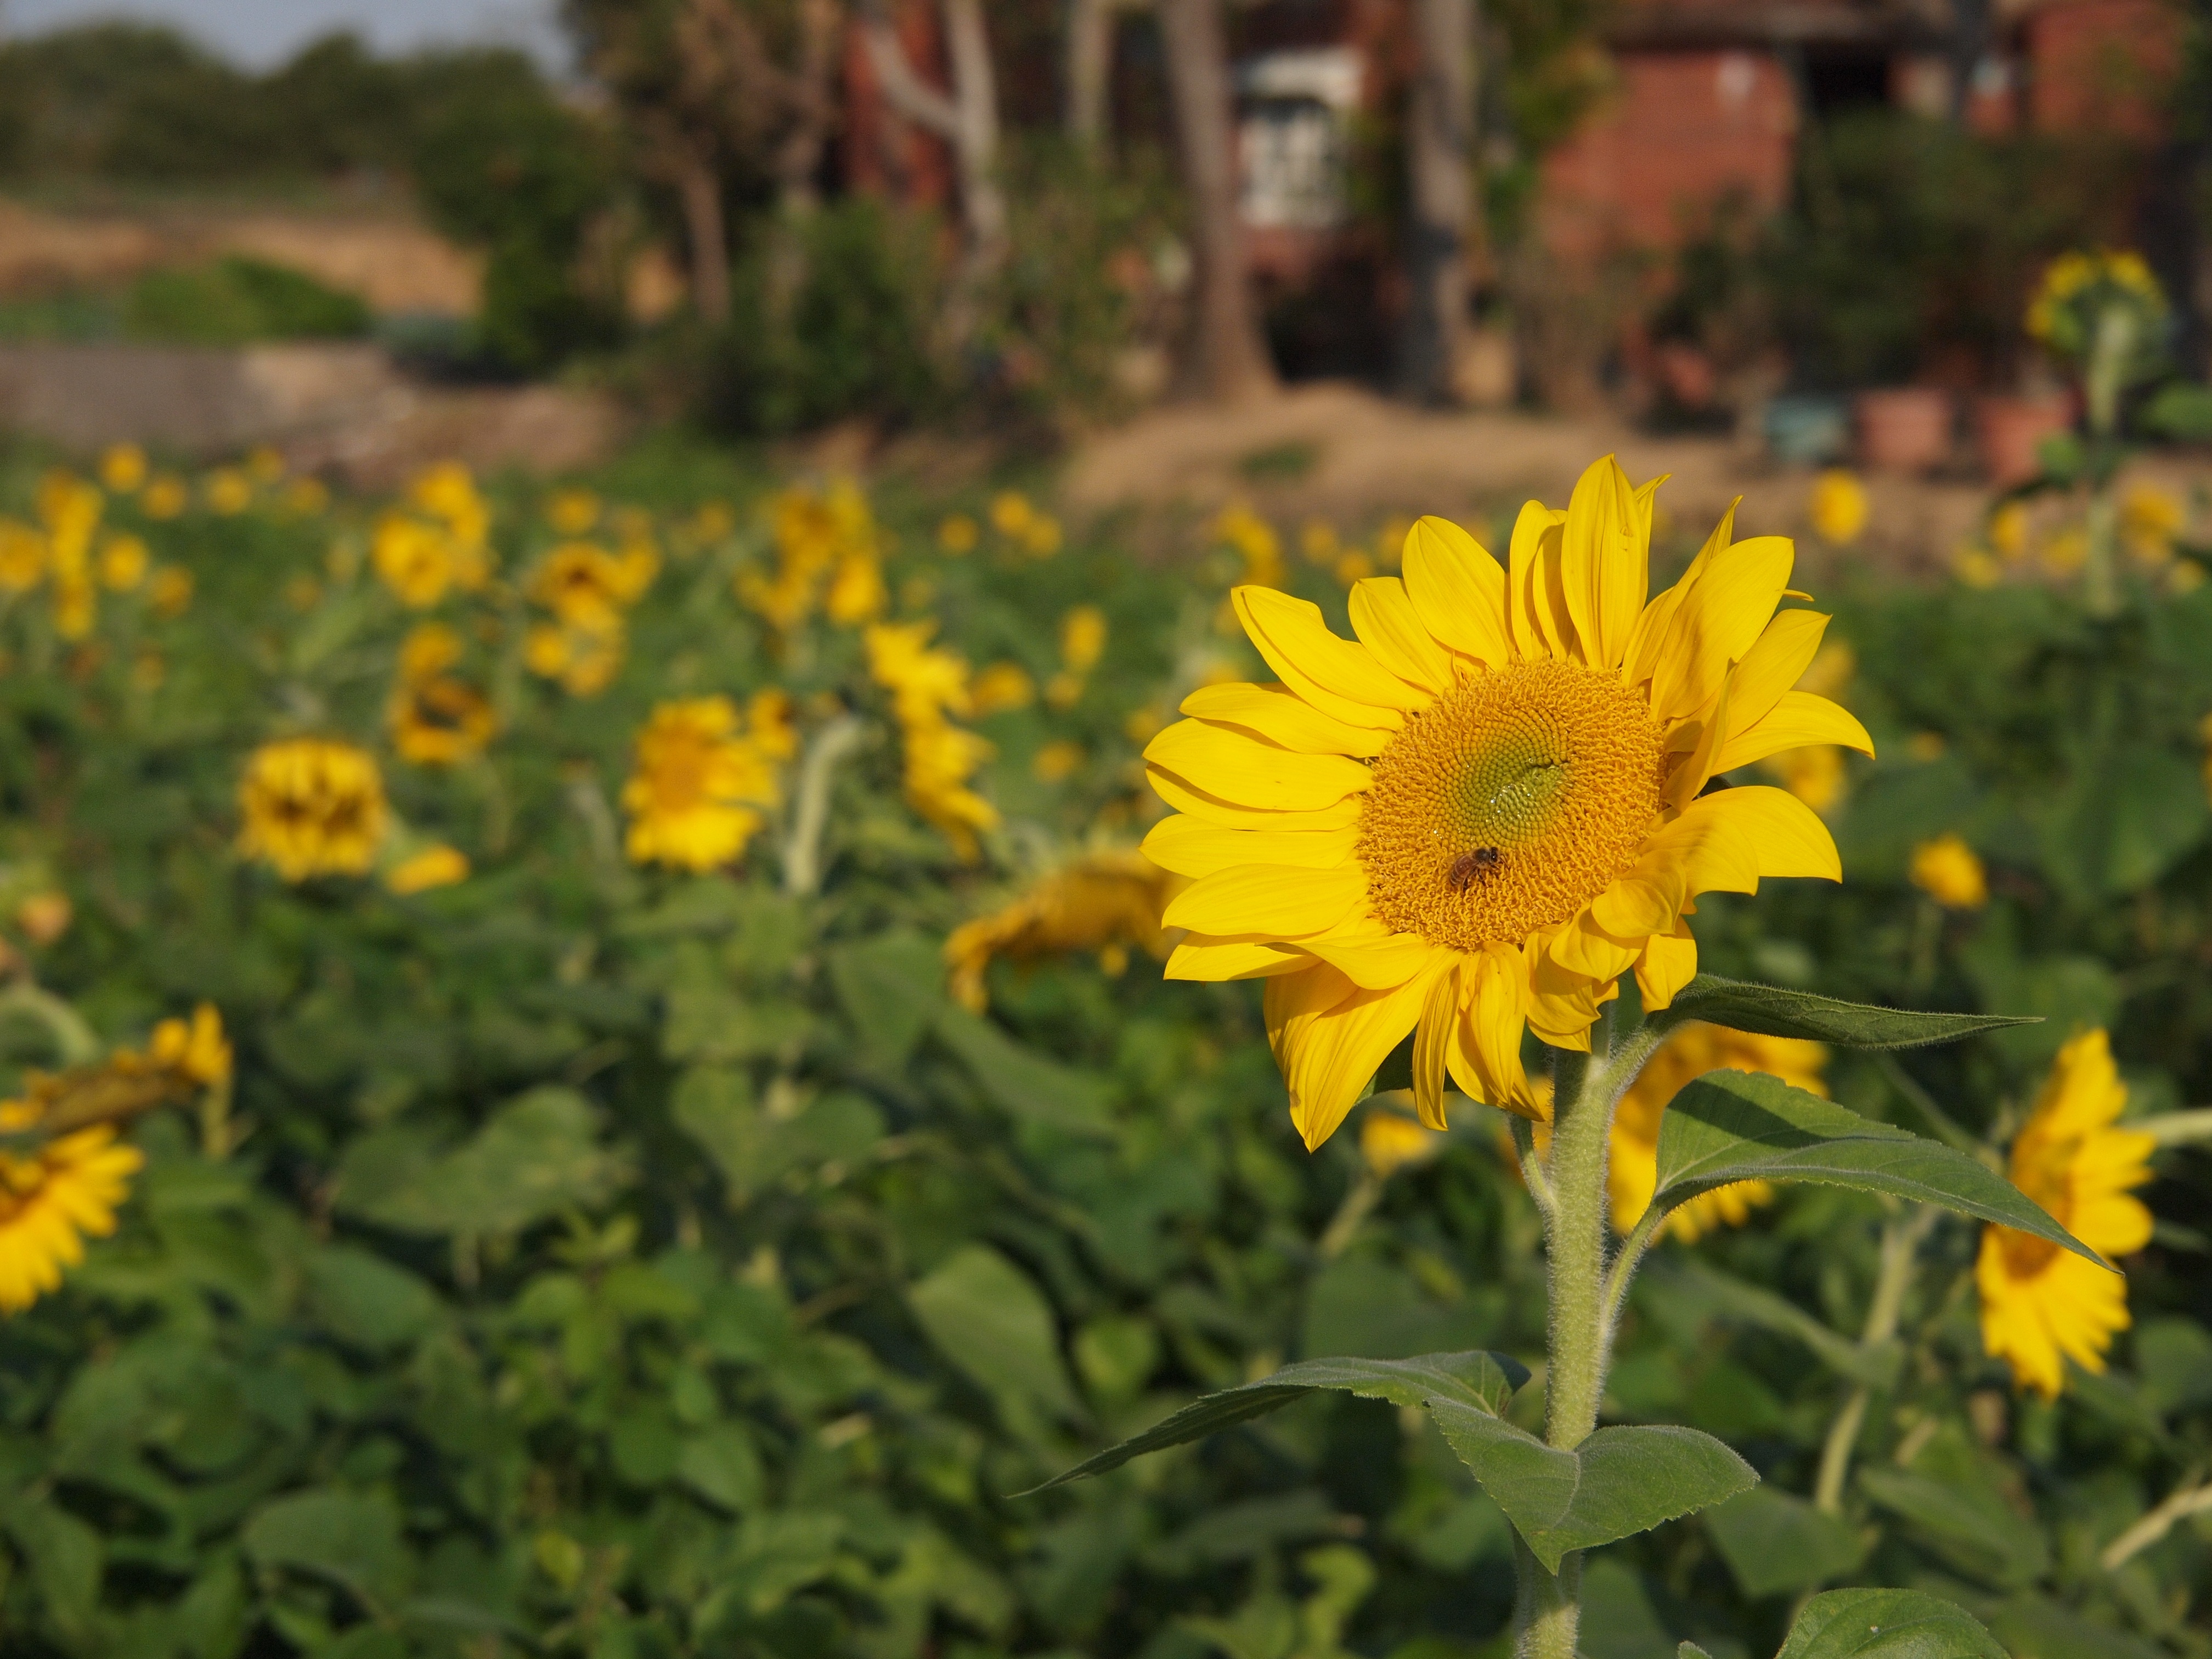
nature, plant, field, meadow, prairie, flower, autumn, botany, yellow, flora, sunflower, wildflower, flowering plant, daisy family, honey bees, annual plant, land plant, sunny farm